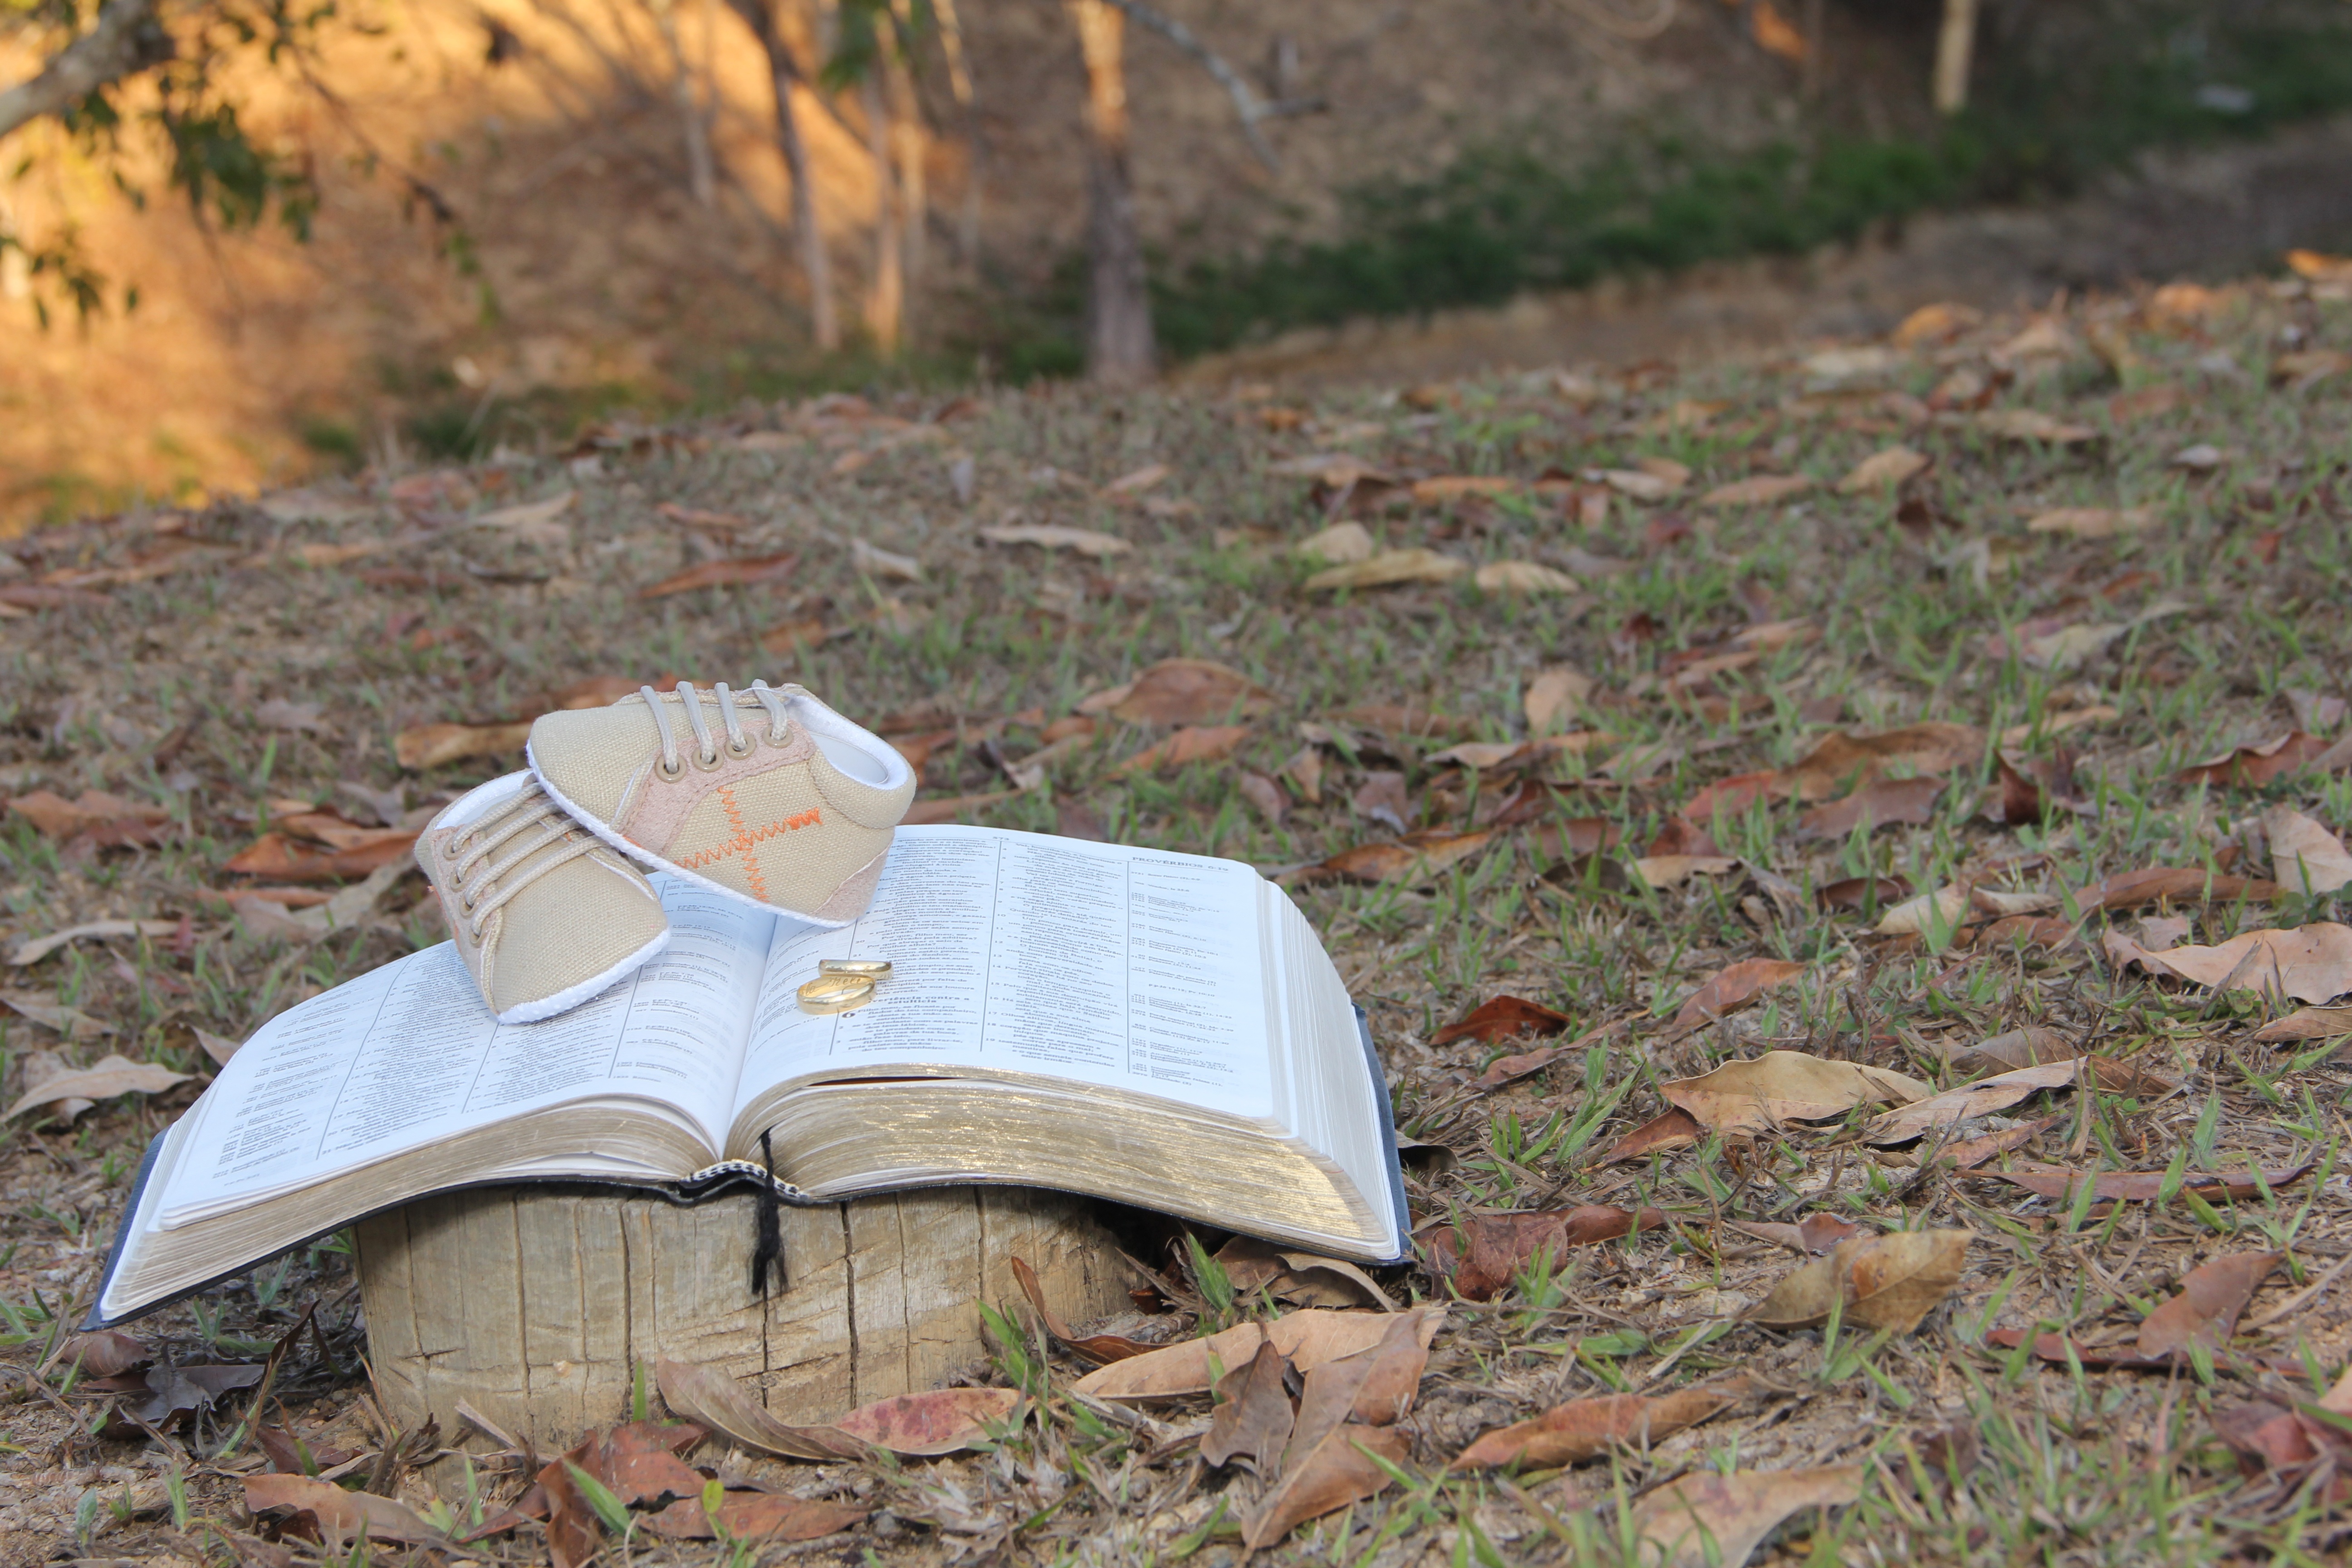
tree, nature, grass, wood, leaf, love, autumn, soil, season, bible, pray, family, waiting for baby